Corey Lemonier

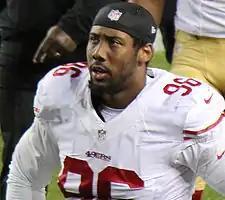
Lemonier with the San Francisco 49ers in 2015

Corey Lemonier (born November 19, 1991) is an American former professional football player who was a linebacker in the National Football League (NFL). He was selected by the San Francisco 49ers in the third round of the 2013 NFL draft. He played college football for the Auburn Tigers.